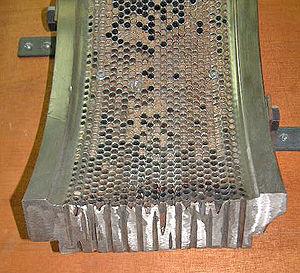
Un granulé est un petit élément qui peut être constitué de divers matériaux plus ou moins extrudés, compactés ou déshydratés.